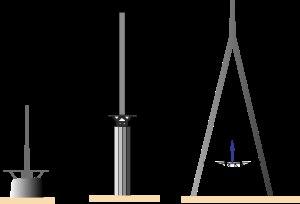
En construction, un pylône est un constituant des ponts suspendus et ponts à haubans pouvant être en acier ou en béton.
Les ponts à haubans sont une variété de ponts où le tablier est suspendu par des câbles, eux-mêmes étant soutenus par des pylônes.